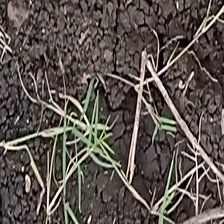
Weed species: Harali_(Cynodon_dactylon)